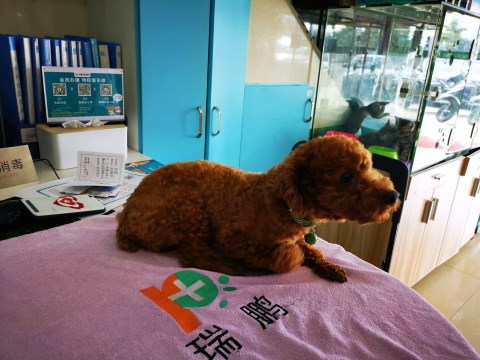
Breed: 2925-n000114-toy_poodle